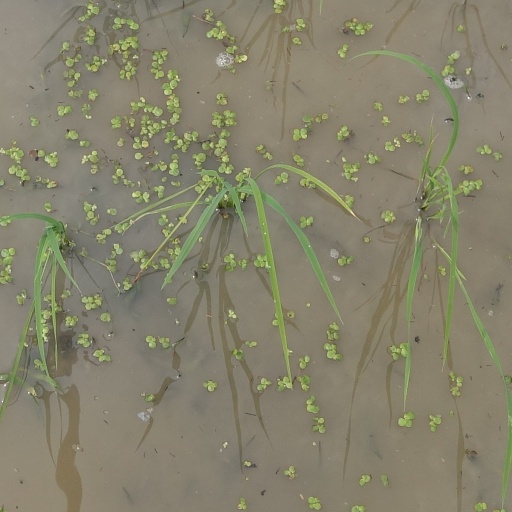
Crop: rice